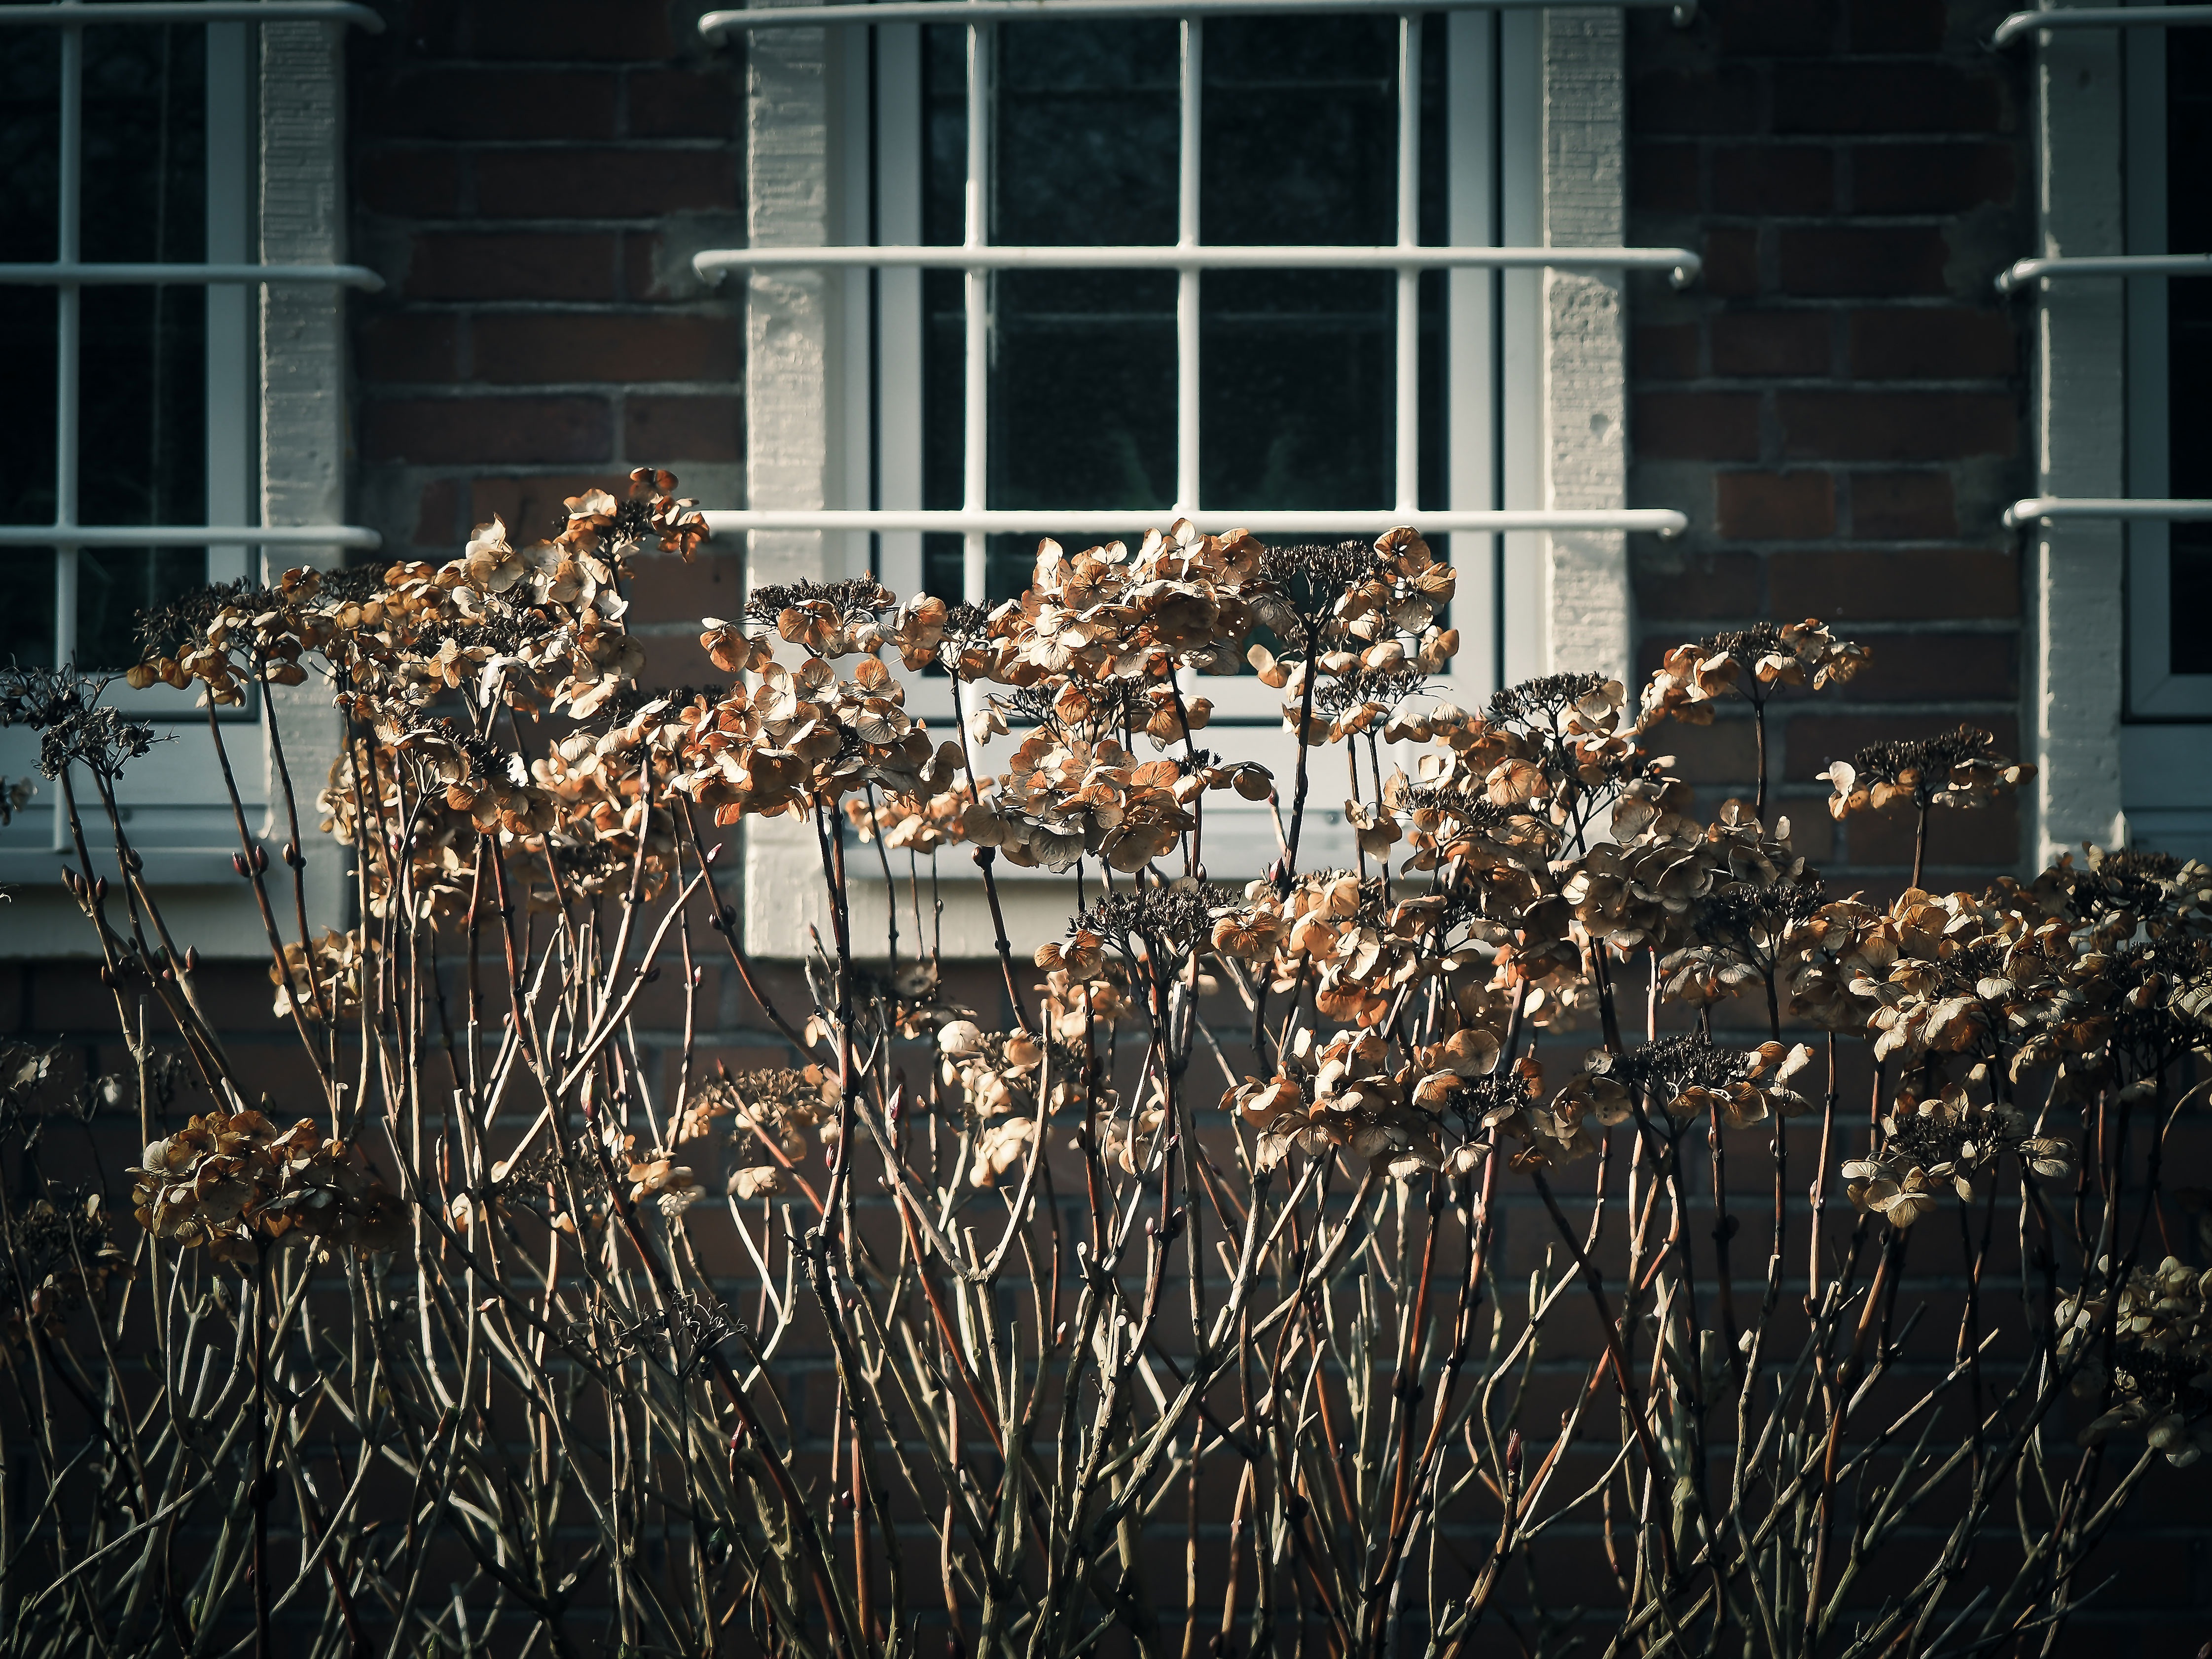
nature, light, plant, sunlight, decay, garden, lighting, hydrangea, flowers, transience, withered, faded, wither, withered bloom, urban area